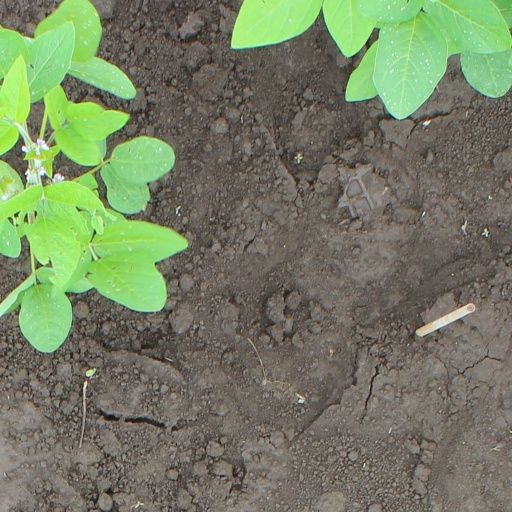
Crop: soybean